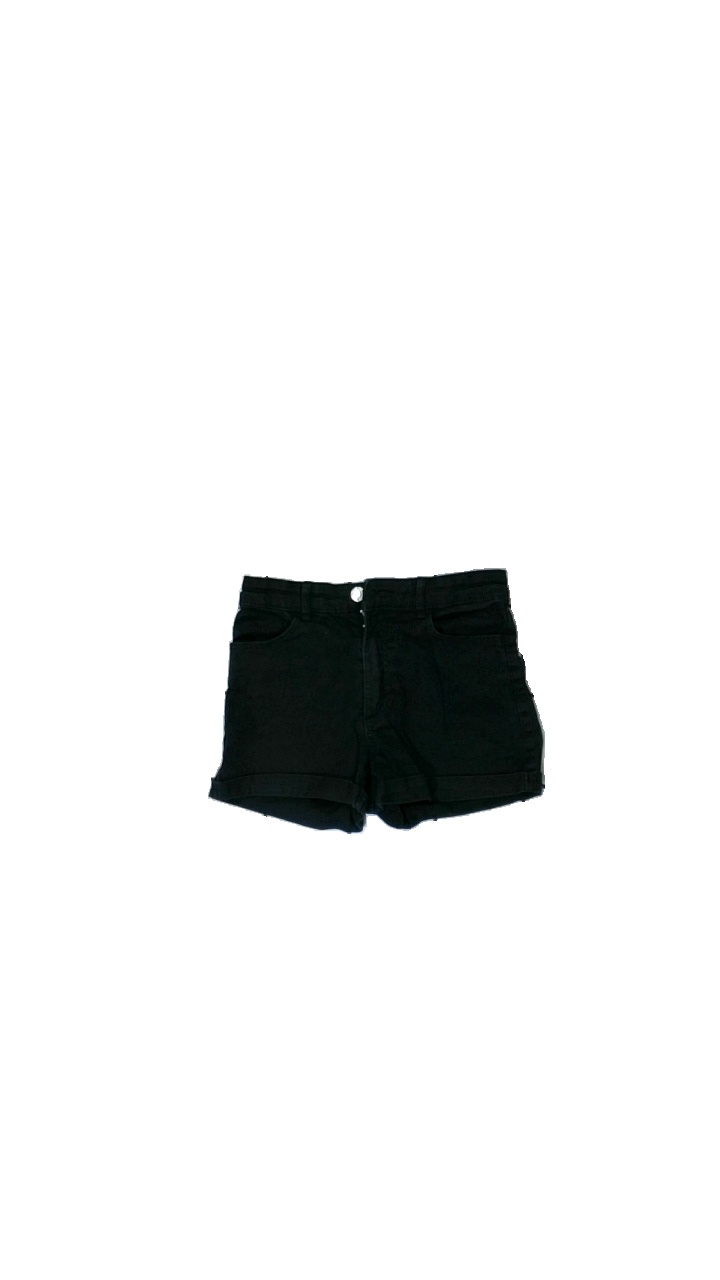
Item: Shorts (Children)
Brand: High Mountain
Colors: Black
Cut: Regular
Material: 100% cotton
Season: All
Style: Denim
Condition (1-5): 3
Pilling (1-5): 4
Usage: Reuse
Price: <50